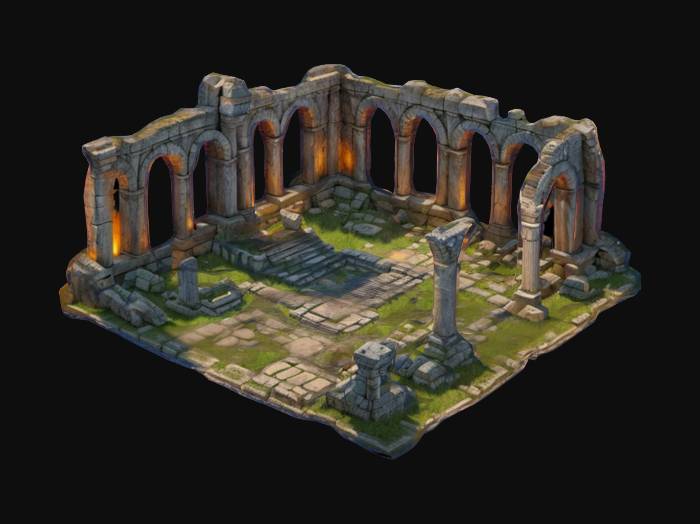
미적 점수 (1~10점): 4